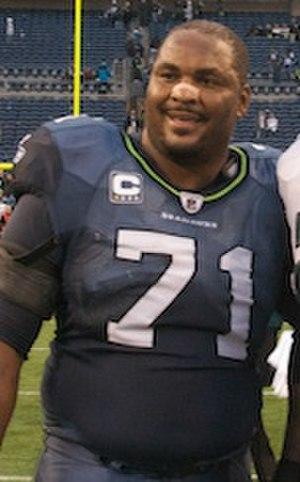
Walter Jones, Jr. est un offensive tackle de l’équipe des Seahawks de Seattle considéré comme l’un des meilleurs joueurs à son poste.